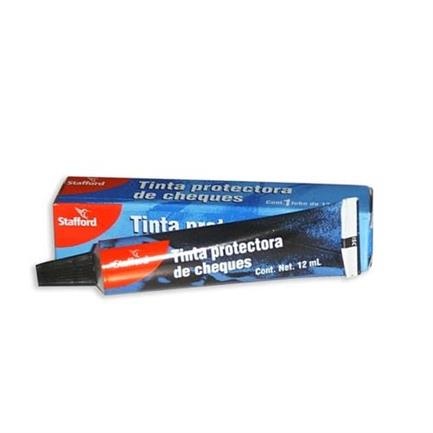
Tinta Protectora Stafford para Cheques Negra 12Ml
Brand: STAFFORD
Category: Office Supplies > Office Instruments > Writing & Drawing Instrument Accessories > Marker & Highlighter Ink Refills